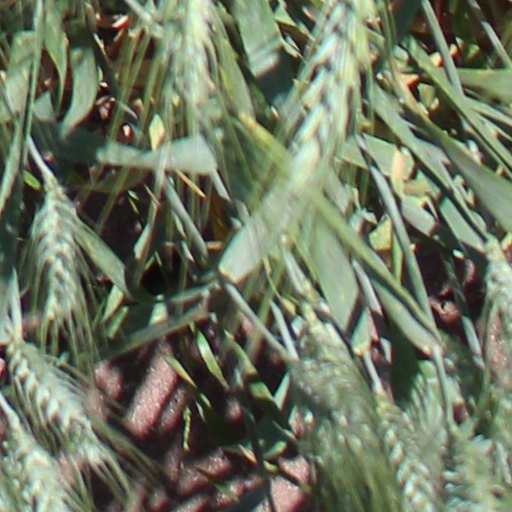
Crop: wheat